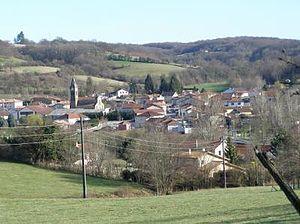
Village de Cour et Buis depuis les collines alentours.
Cour-et-Buis est une commune française située dans le département de l'Isère en région Auvergne-Rhône-Alpes.